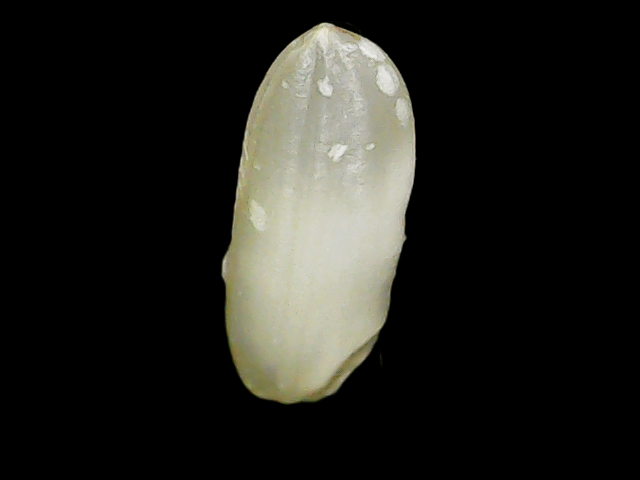
Rice variety: Binadhan24